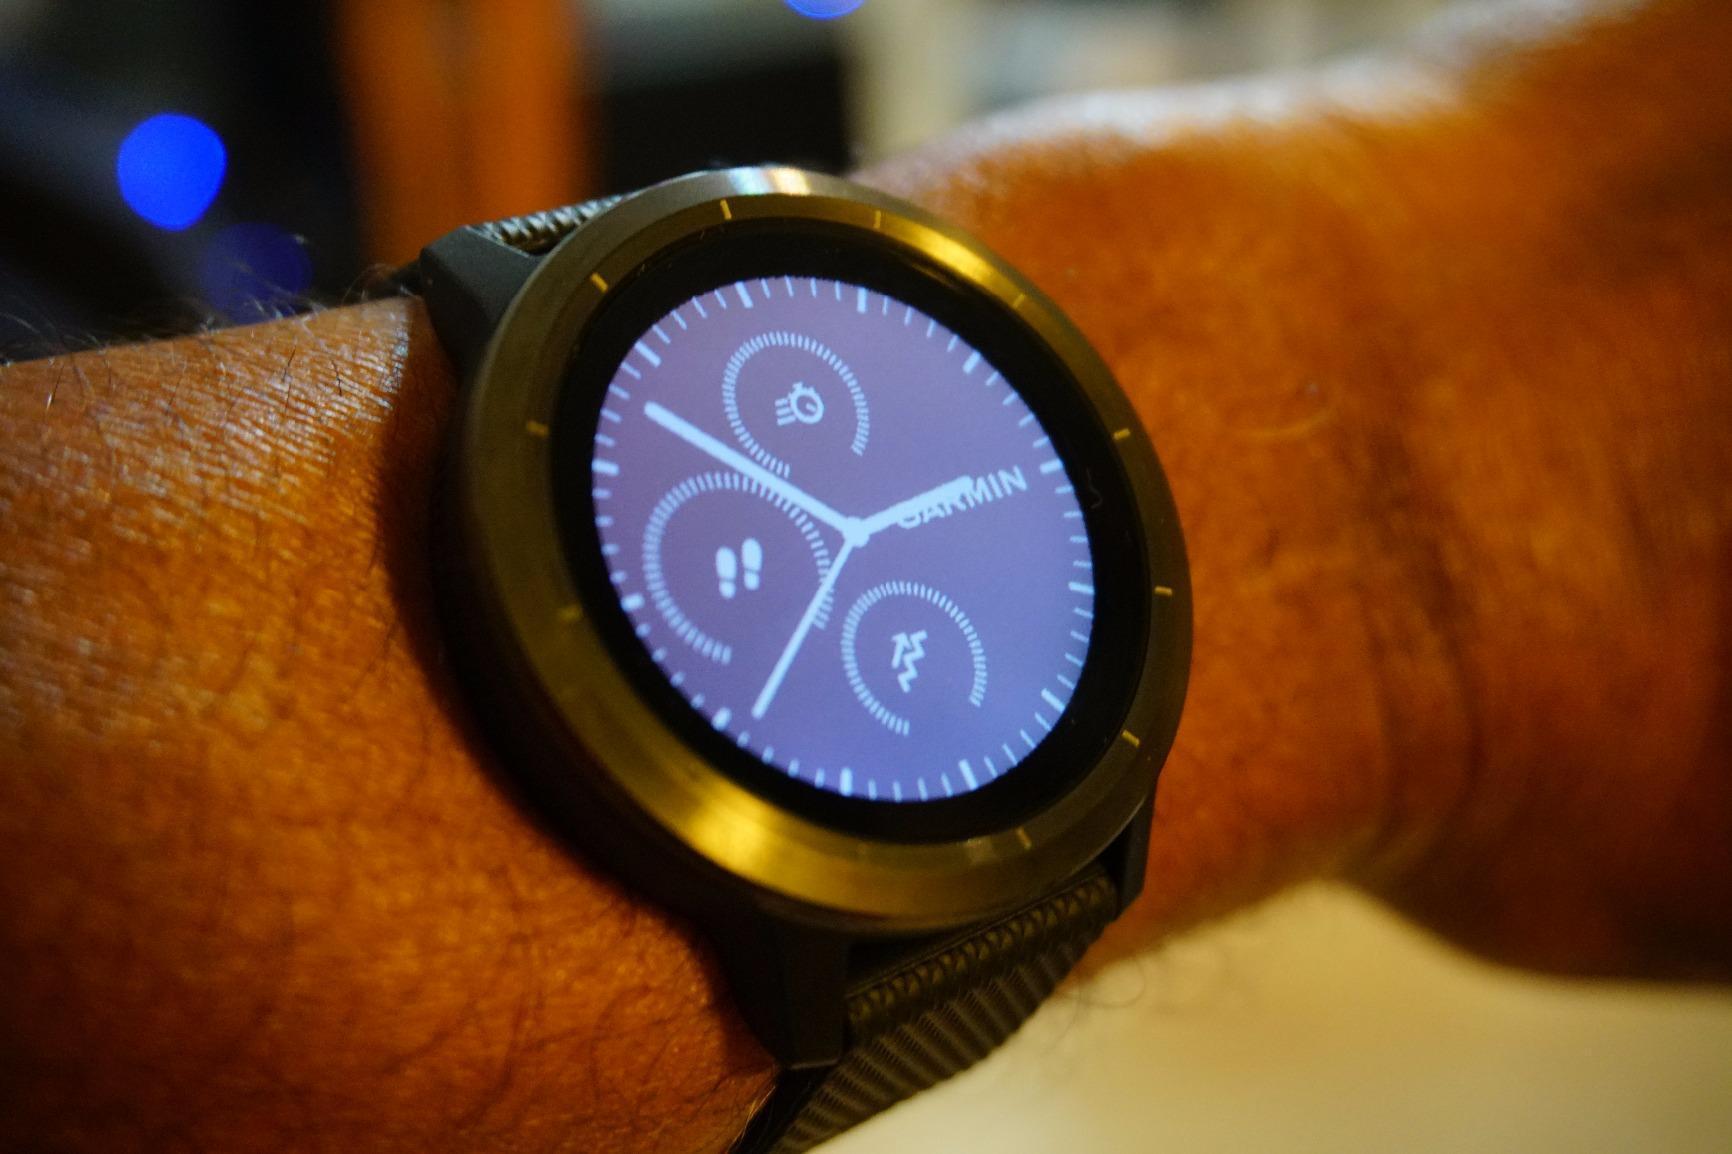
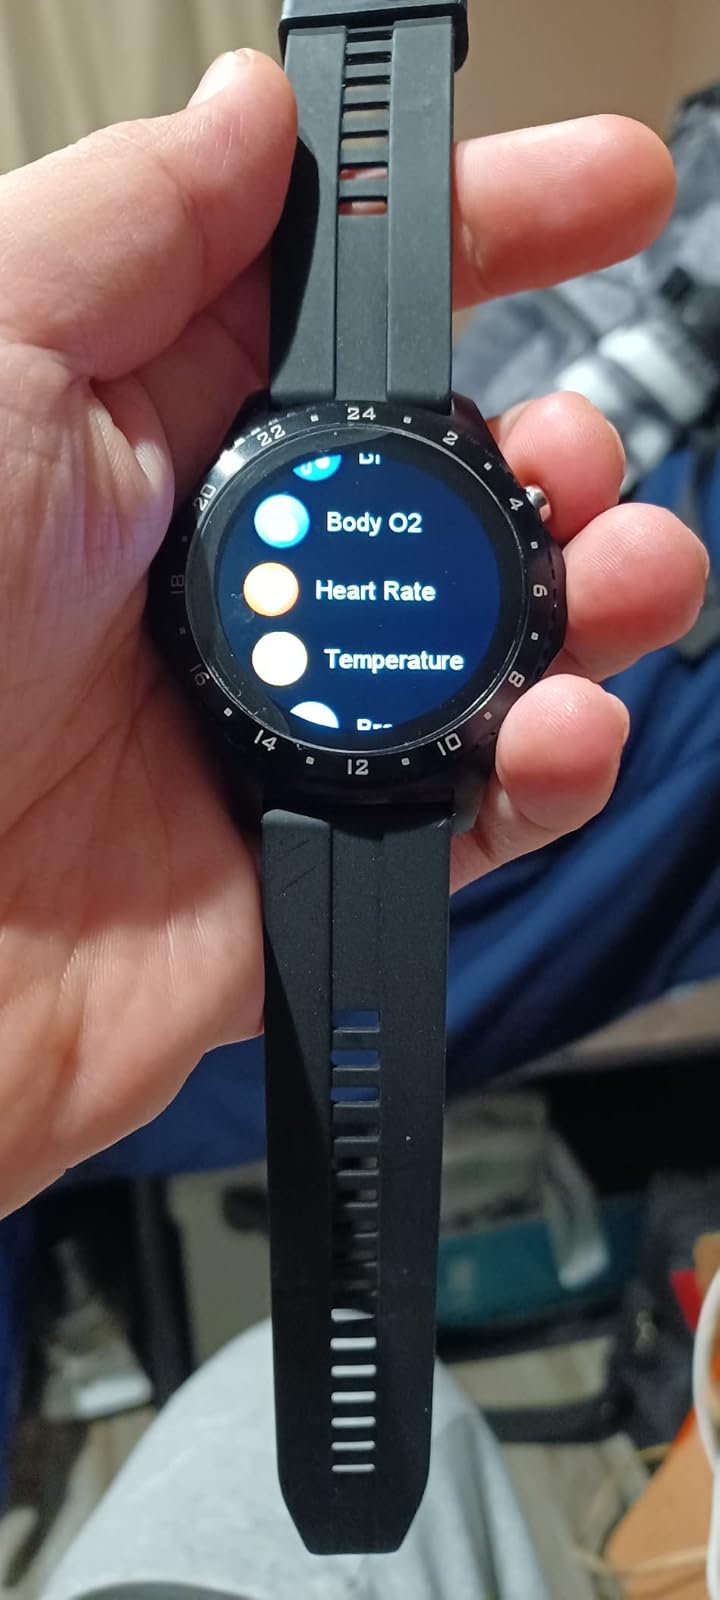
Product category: smartwatch
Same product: no